81st Fighter Squadron

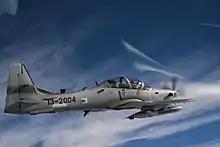
An 81st FS A-29 Super Tucano over Moody AFB in 2015

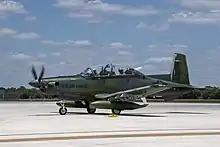
An AT-6E Wolverine operated by 81st FS pilots on loan to the 23rd Wing at Moody AFB in 2022

The squadron was reactivated at Moody Air Force Base on 1 October 2014 as part of the 14th Flying Training Wing flying the A-29 Super Tucano. By December 2014 the initial cadre of pilot and maintenance trainers and three A-29s were in place.